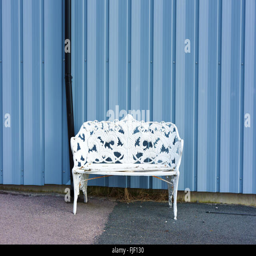
a white empty bench against a bluish gray metal wall .